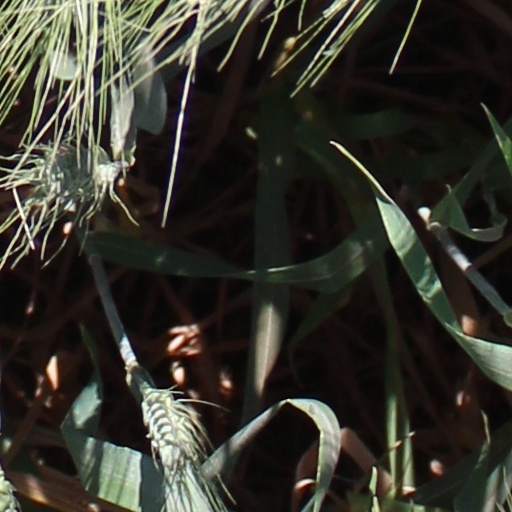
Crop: wheat